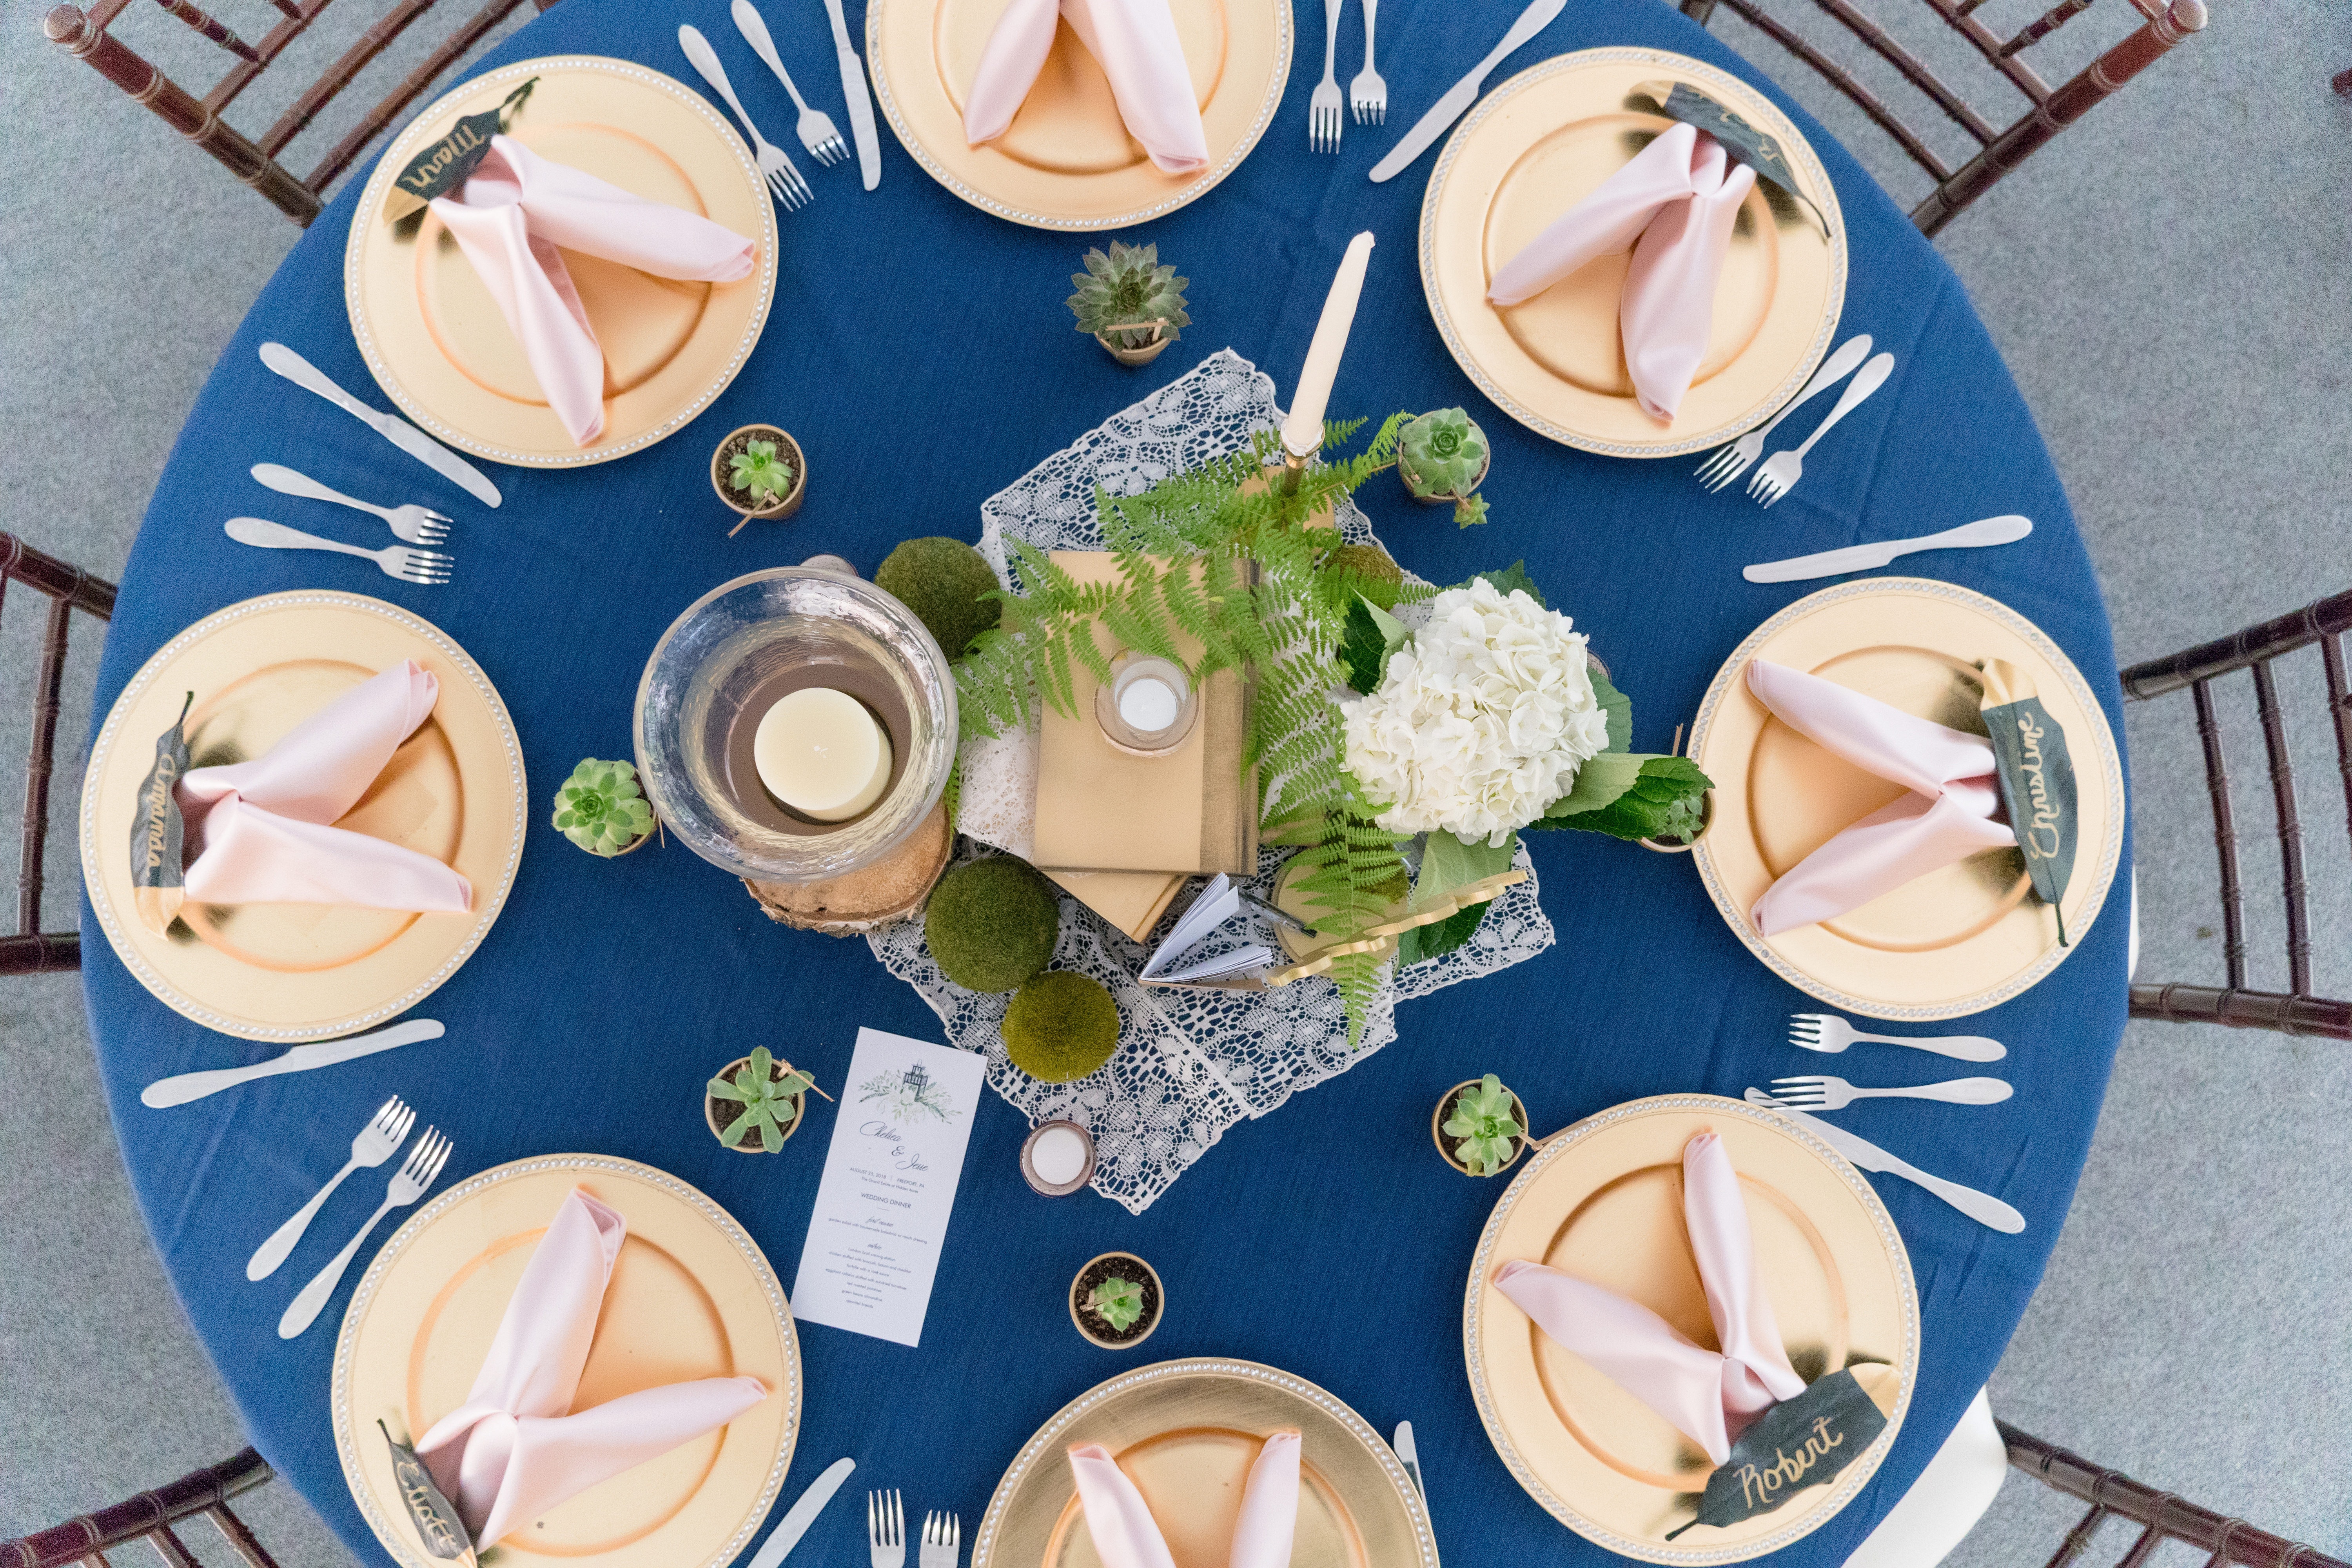
tableware, food, meal, brunch